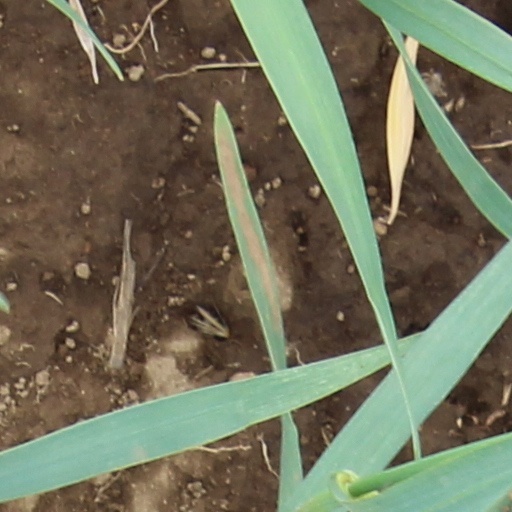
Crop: wheat